Wawel Castle

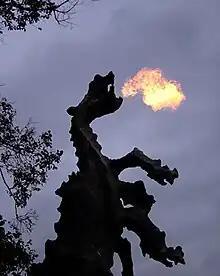
Smok Wawelski, Wawel's legendary dragon

From this early period of the Wawel's history originates the popular and enduring Polish myth of the Wawel Dragon. Today, it is commemorated on the lower slopes of the Wawel Hill where by the river, is a modern fire-breathing metal statue of the dragon. The statue is sited in front of Smocza Jama (Dragon's Den), one of the limestone caves scattered over the hill. The dragon, Smok Wawelski, was a mystical beast which supposedly terrorised the local community, eating their sheep and local virgins, before (according to one version) being heroically slain by Krakus, a legendary Polish prince, who supposedly founded the city of Kraków and built his palace above the slain dragon's lair. The oldest known literary reference to the Wawel dragon comes from the 12th century, in the work by Wincenty Kadłubek.